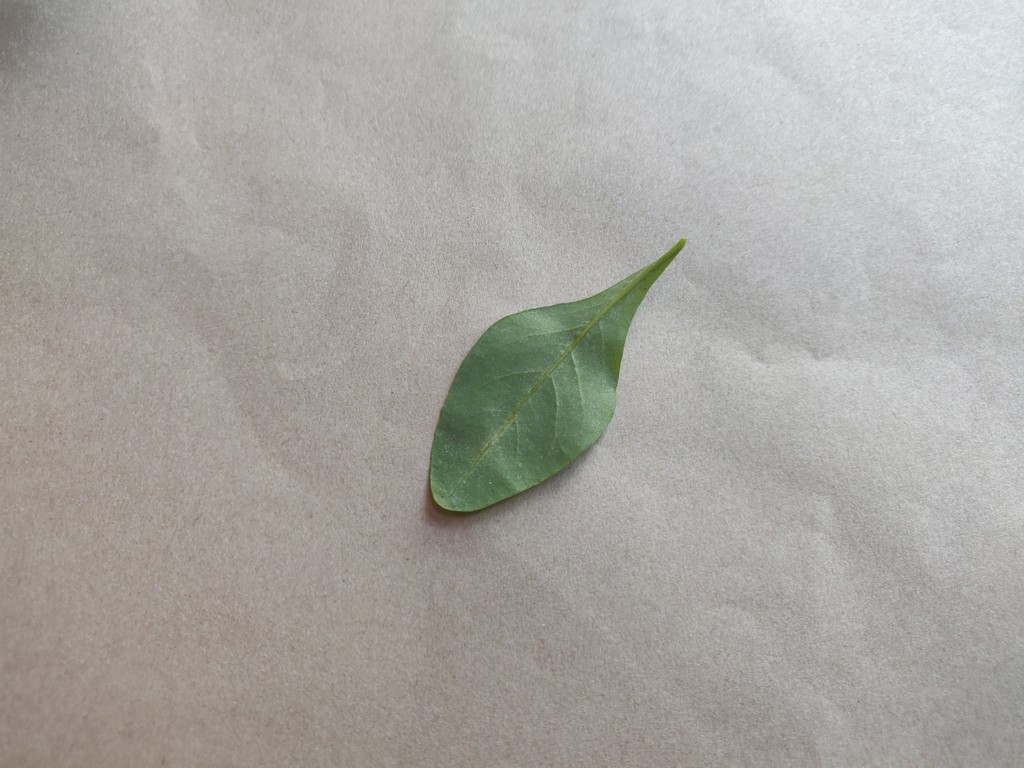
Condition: Healthy
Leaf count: single
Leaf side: back